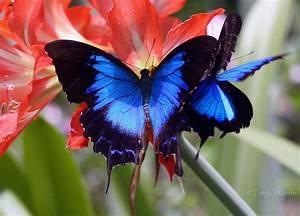
butterfly